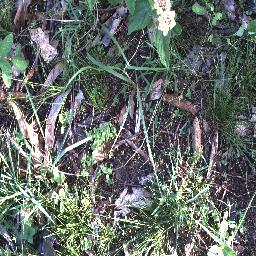
Label: lantana